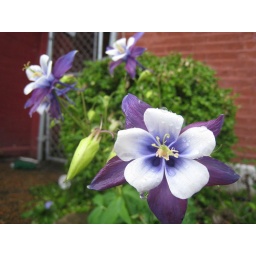
Nice water droplets on the plants in the front yard.